União Biological Reserve

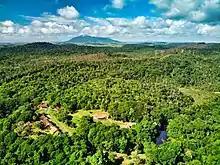
Reserva Biologica União

The União Biological Reserve covers parts of the municipalities of Casimiro de Abreu, Macaé and Rio das Ostras in the state of Rio de Janeiro.